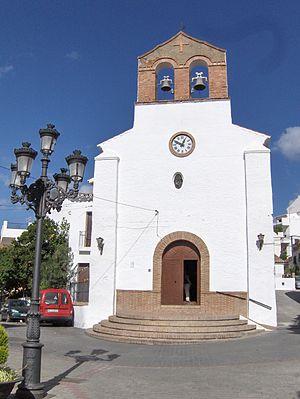
Benagalbon est une commune espagnole appartenant à la municipalité de Rincón de la Victoria, dans la province de Málaga, Andalousie. Jusqu'à l'an 1950 son nom était également celui de la municipalité où elle se trouve. Elle a été capitale de l'actuelle municipalité de Rincón de la Victoria. En 2012 sa population était de 3.523 habitants.